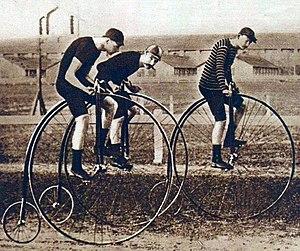
De G. à D. en 1887, Jules Dubois, Duncan et Paul Médinger.
Paul Médinger est un coureur cycliste français.
Jules Dubois est un coureur cycliste et aéronaute français.